Chief of Naval Operations

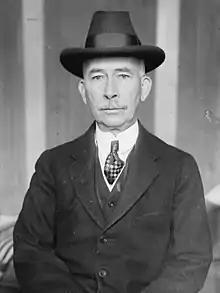
Edward M. House, also known as Colonel House, was a close advisor to President Woodrow Wilson, who helped him elevate the CNO's stature.

Captain William S. Benson was promoted to the temporary rank of rear admiral and became the first CNO on 11 May 1915. He further assumed the rank of admiral after the passage of the 1916 Naval Appropriations Bill with Fiske's amendments, second only to Admiral of the Navy George Dewey and explicitly senior to the commanders-in-chief of the Atlantic, Pacific and Asiatic Fleets.